Question: Please indicate a possible affordance area of the skis that can be used for carrying
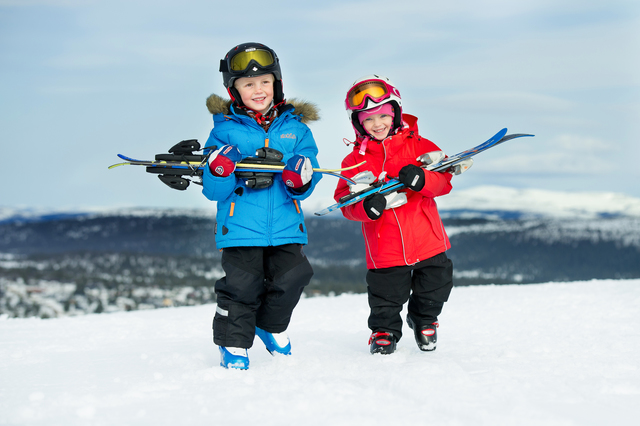
Answer: [114.5, 143, 351.5, 191]